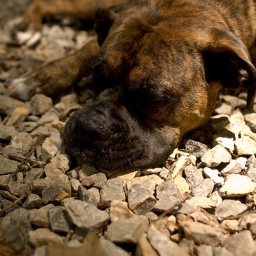
black face in the rocks